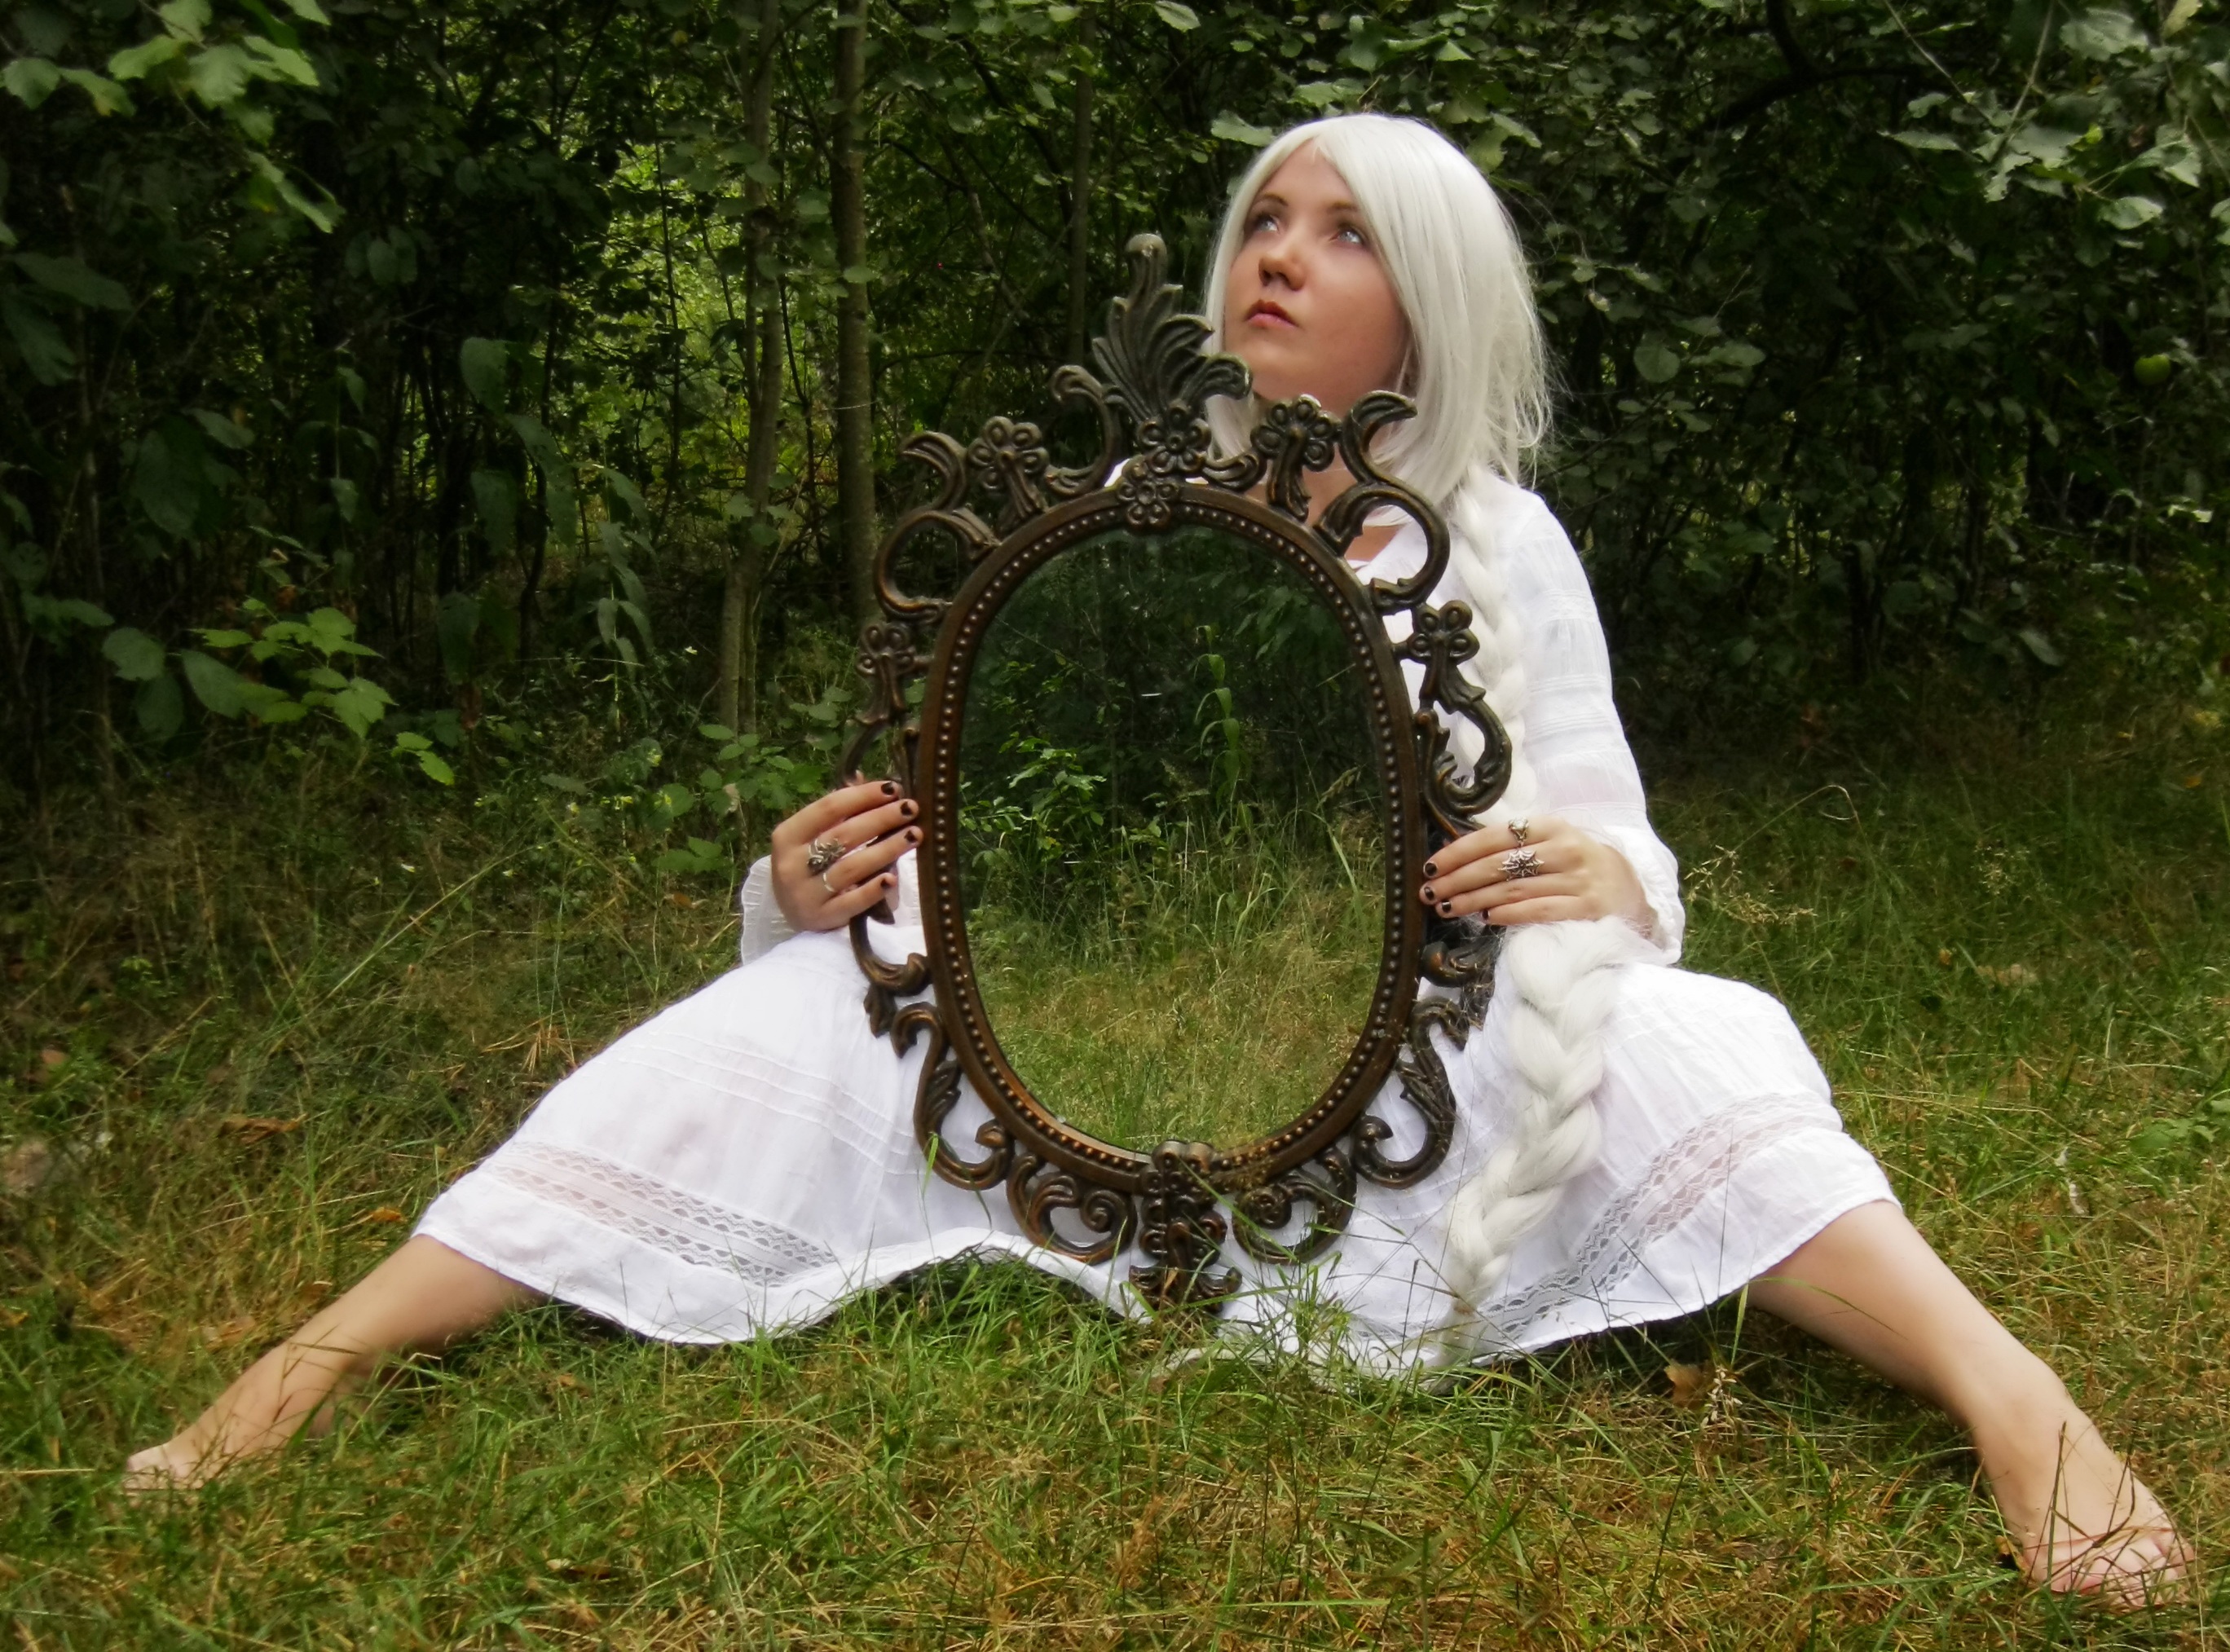
woman, white, female, model, young, clothing, lady, outdoors, cosplay, mirror, costume, attractive, photo shoot